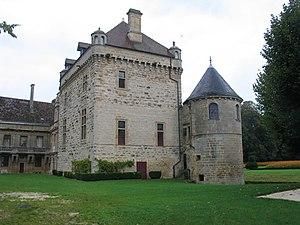
Cet article recense les monuments historiques de la Haute-Marne, en France.
Le Pailly est une commune française située dans le département de la Haute-Marne, en région Grand Est.